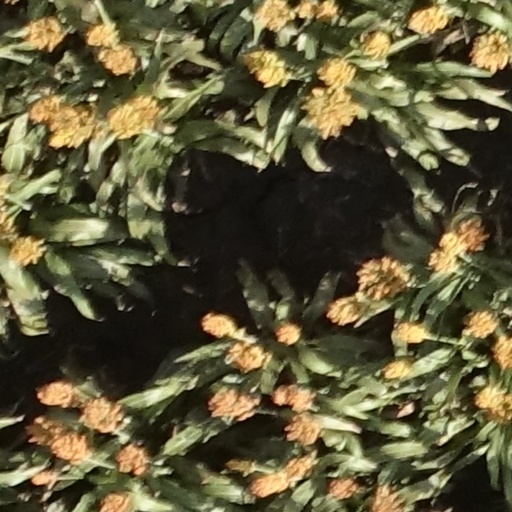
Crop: sorghum